Tauranga

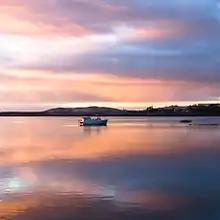
Picturesque sunrise over the Tauranga harbour

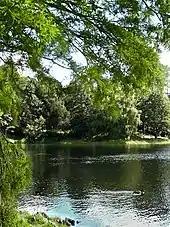
McLaren Falls Park, on the outskirts of Tauranga

For elections to the New Zealand Parliament, the city of Tauranga is in the Tauranga and Bay of Plenty electorates.